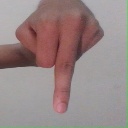
अक्षर: प